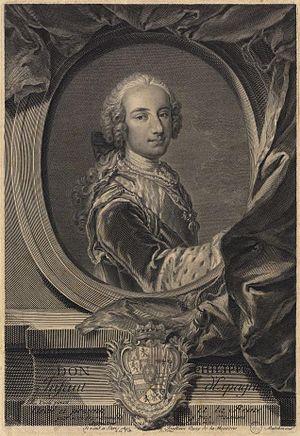
Portrait de Don Philippe Infant d'Espagne
Jean-Joseph Balechou, né à Arles le 11 juillet 1715 et mort à Avignon le 8 août 1764, est un graveur français.
Cette page présente les armoiries qui furent portées par des membres de la Maison de Bourbon-Anjou.
Louis-René Vialy, également orthographié Vially, Viali ou Viallis est un peintre français né à Aix-en-Provence en 1680 et mort à Paris le 17 février 1770.